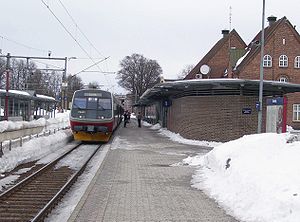
Tønsberg Station
Tønsberg Station er en jernbanestation på Vestfoldbanen, der ligger i byen Tønsberg i Norge. Stationen er bemærkelsesværdig ved at banen her slår knude på sig selv, så togene sydfra kører i en sløjfe gennem byen for at komme ind på stationen, før de fortsætter videre mod nord. Stationen betjenes af NSB's regionaltog mellem Skien og Eidsvoll.